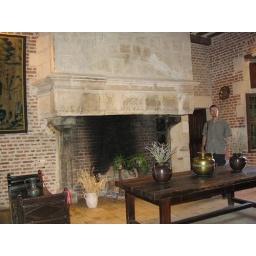
This is the restored kitchen in a house in Ambroise, where he alledgedly died.